Sergo Goglidze

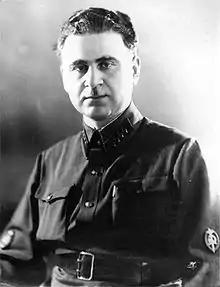

Sergo Arseni Goglidze ( Georgian: სერგო არსენის ძე გოგლიძე, Russian: Сергей (Серго) Арсеньевич Гоглидзе; 1901 – 23 December 1953) was a Soviet security officer, NKVD official and Colonel General of State Security.